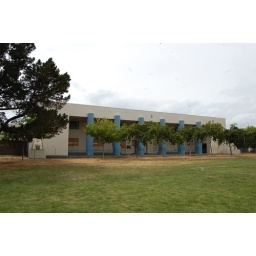
The mess hall where everyone in the office building ate.